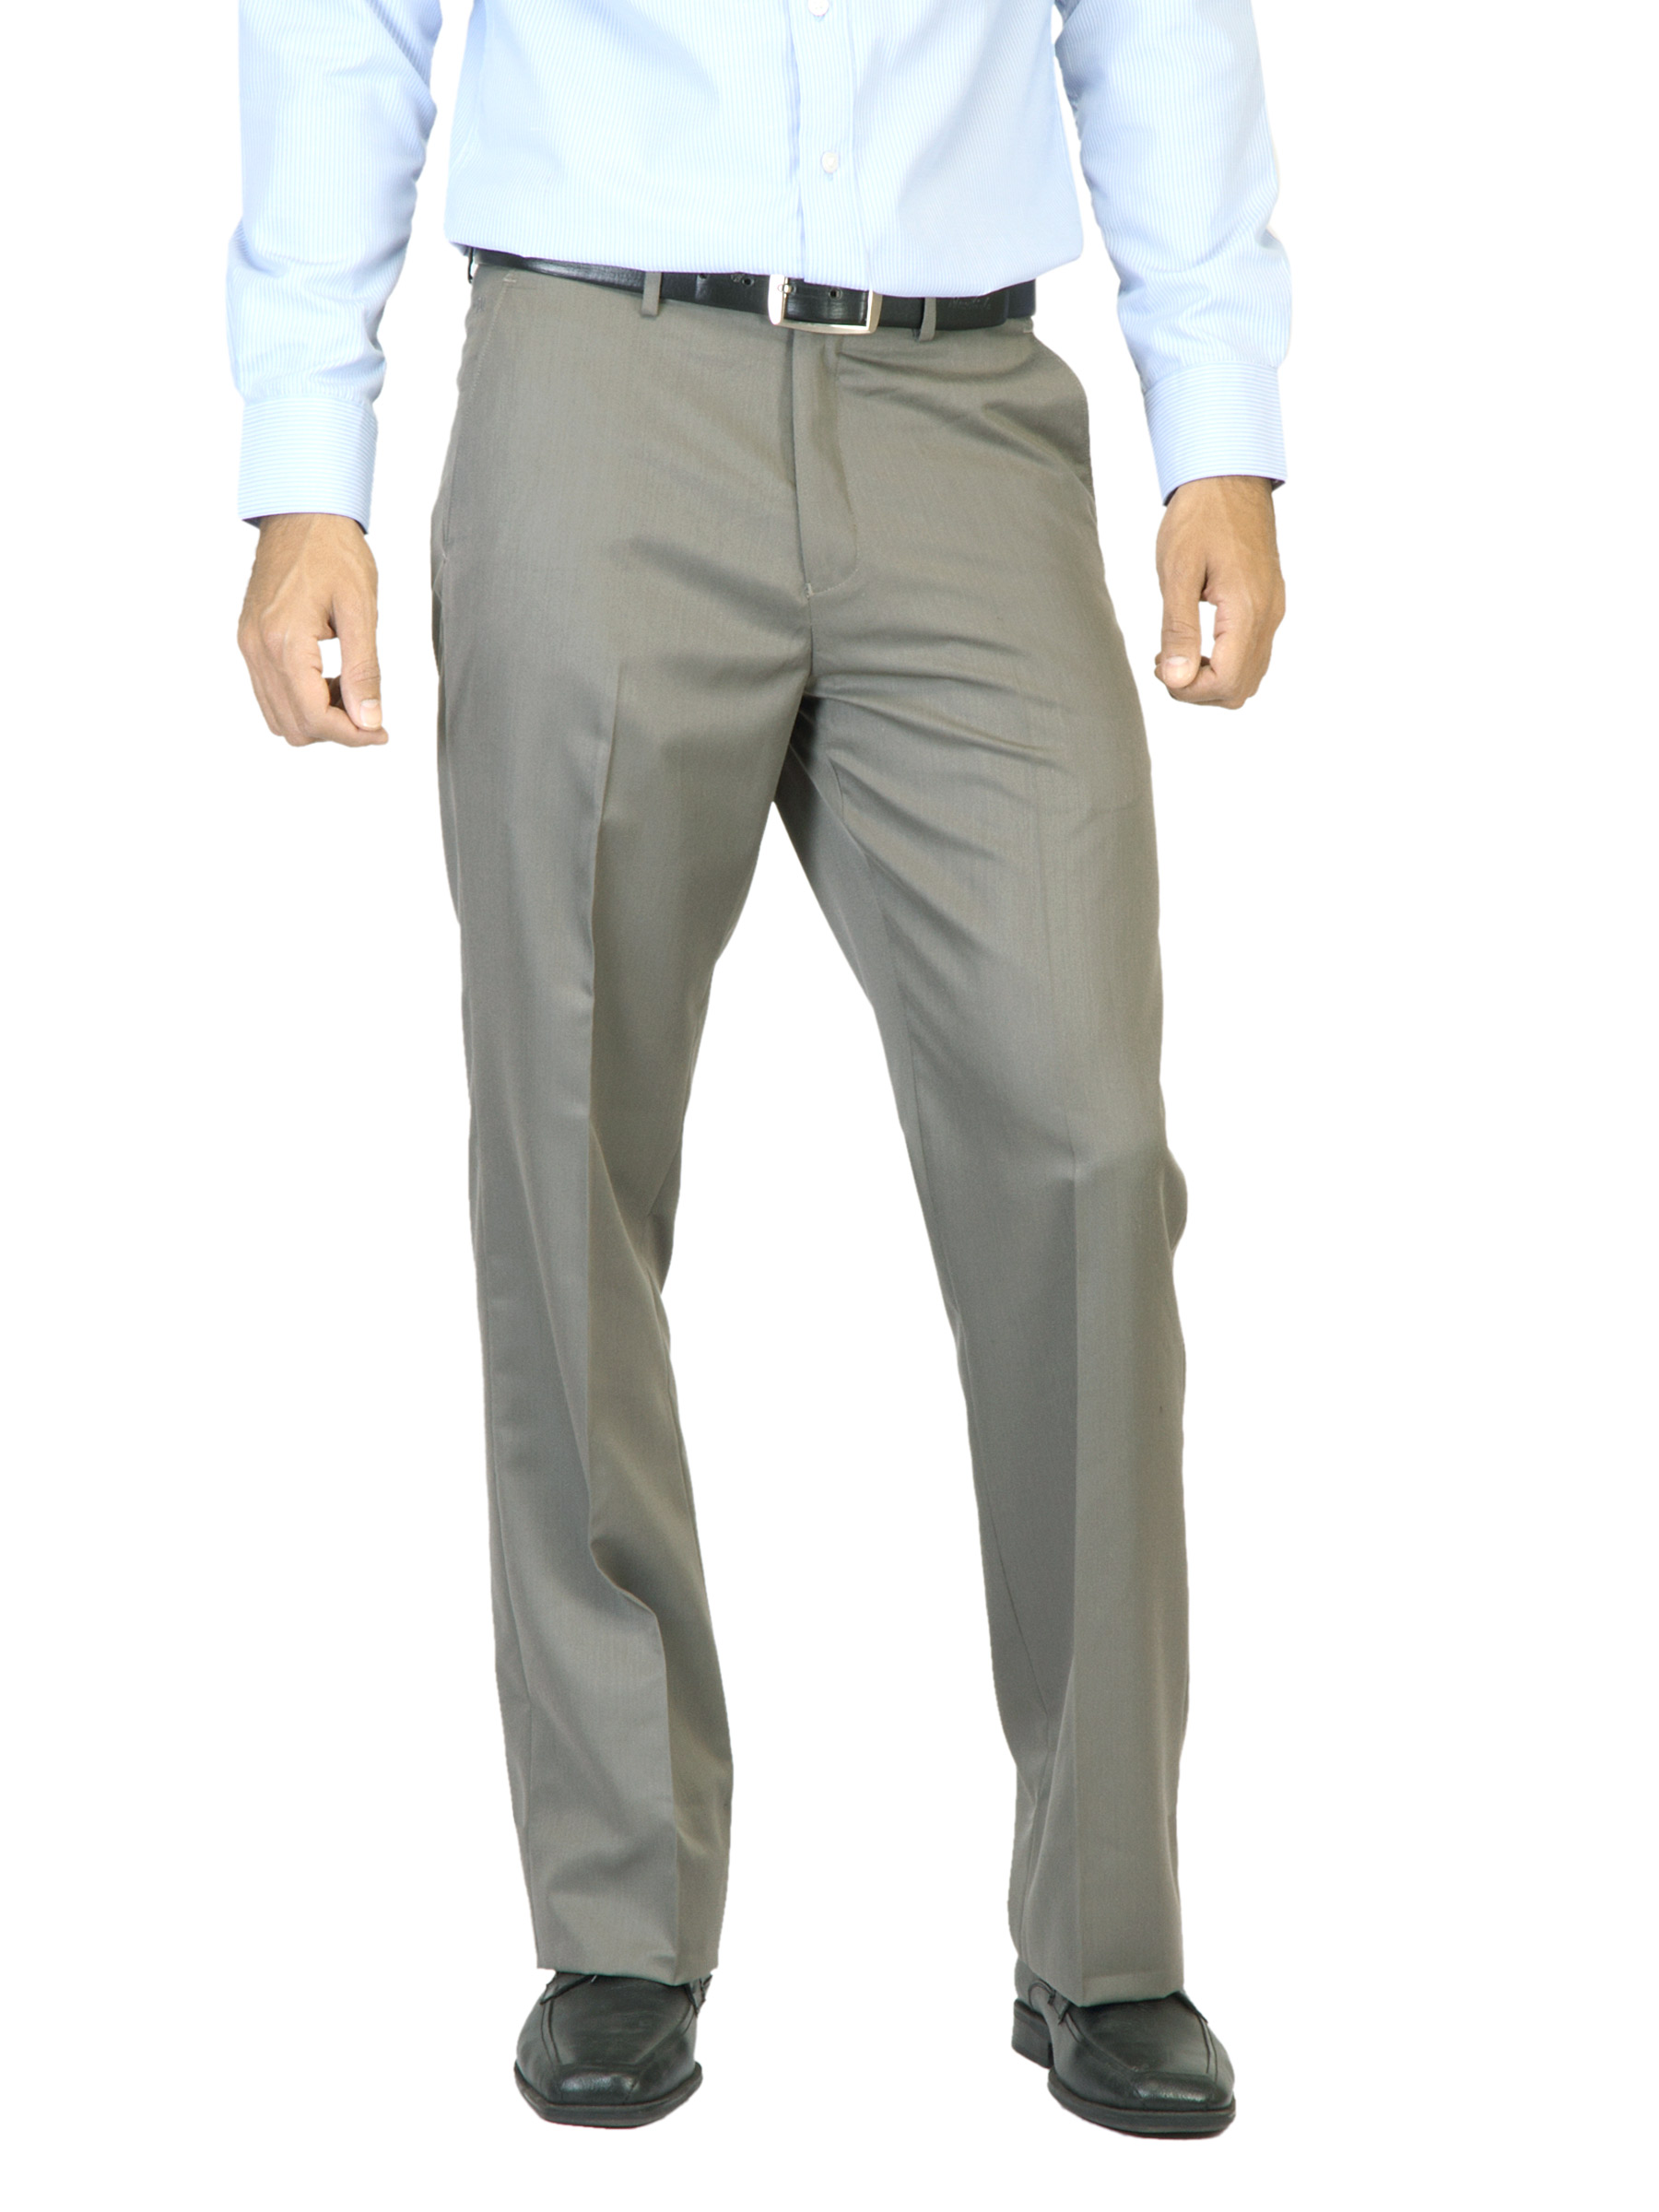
John Miller Men Grey Trousers
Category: Apparel / Bottomwear / Trousers
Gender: Men
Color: Grey
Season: Summer 2012
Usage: Formal